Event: Nepal Earthquake
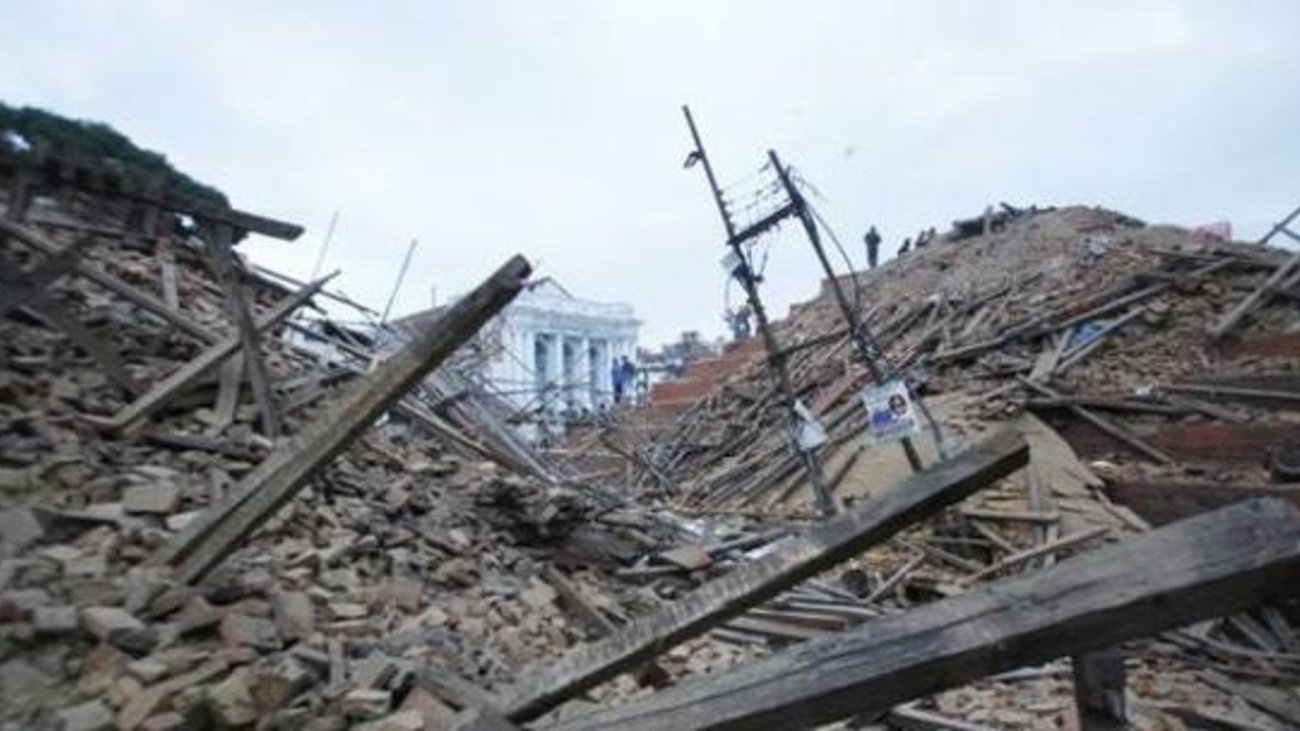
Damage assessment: damage